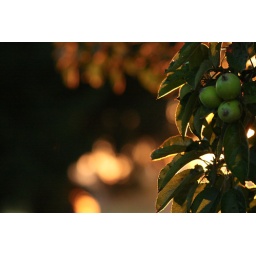
Sunset, green apples in front